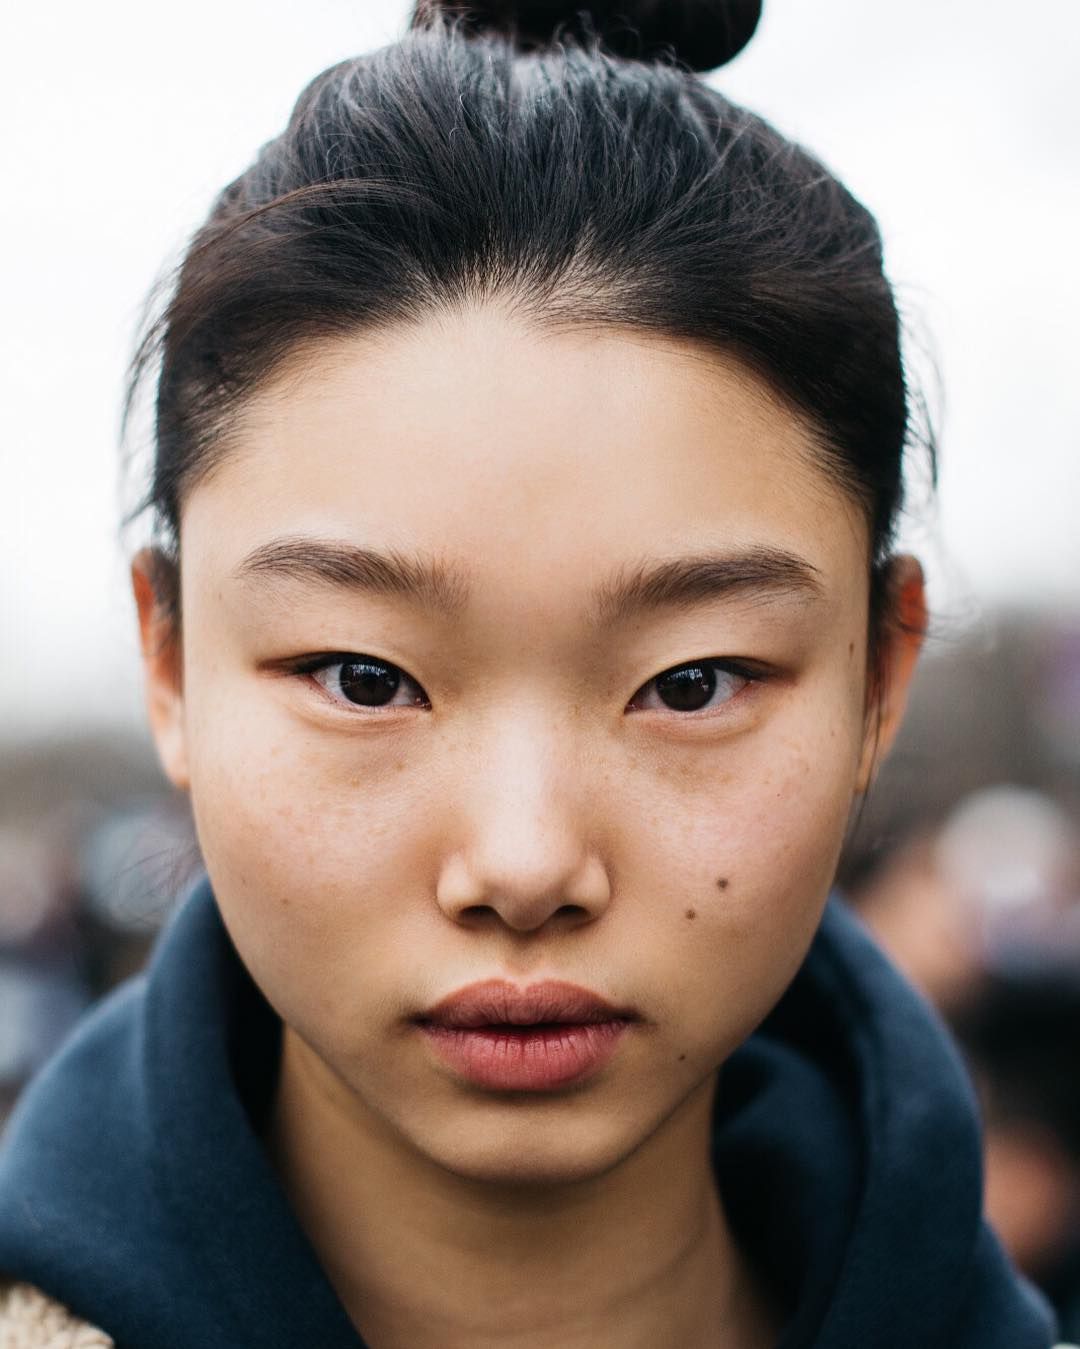
Portrait style: Real Portrait